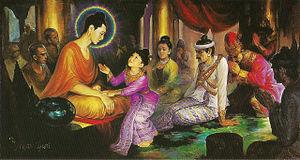
Rahula est le fils unique de Gautama Bouddha et de Yashodhara, et serait devenu disciple de son père. Il est aussi appelé Rahula Thera. Son nom, identique en pâli et en sanscrit, peut recevoir deux interprétations. Selon certains il évoque Rahu, divinité responsable des éclipses lunaires. Une légende des Jātakas relate qu’un devin prédit à Yashodhara que son fils naîtrait avec l’image d’un croissant de lune sur la main. Une autre interprétation y voit le sens d’« entrave », Siddharta Gautama ayant déclaré en apprenant la naissance de son fils qu’il était pour lui une attache à briser. Les deux hypothèses se rejoignent peut-être, l’éclipse pouvant être considérée comme un obstacle à la lumière. Les informations concernant Rahula sont parfois contradictoires et sujettes à caution, particulièrement celles tirées des Jātakas, clairement légendaires.